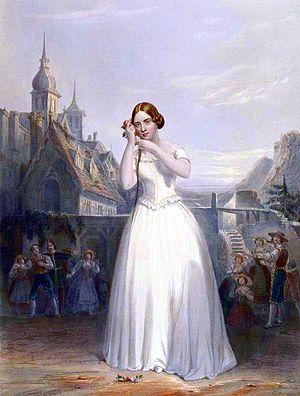
Vincenzo Bellini est un compositeur italien de musique de la période romantique, né le 3 novembre 1801 à Catane, et mort le 23 septembre 1835 à Puteaux.
Johanna Maria Lind, plus connue sous le nom de Jenny Lind, est une cantatrice suédoise, née le 6 octobre 1820 à Stockholm et morte le 2 novembre 1887 à Wynd's Point dans Herefordshire, en Angleterre.
Hovsångare [ˈhoːvˌsɔŋːarɛ], littéralement « chanteur/se à la cour du roi », ou Hovsångerska [ˈhoːvˌsɔŋːɛʂka] au féminin, est un titre honorifique en Suède dont l'attribution récompense un chanteur, généralement classique, considéré comme particulièrement méritant par sa contribution au prestige et au rayonnement international de l'art lyrique suédois. Il s'apparente au titre de Kammersänger qui prévaut en Allemagne et en Autriche.
La sonnambula est un opéra semiseria en deux actes mis en musique par Vincenzo Bellini sur un livret de Felice Romani. Créée au Teatro Carcano de Milan le 6 mars 1831, il est considéré, avec Les Puritains et Norma, comme l’un des trois chefs-d’œuvre du compositeur catanese.